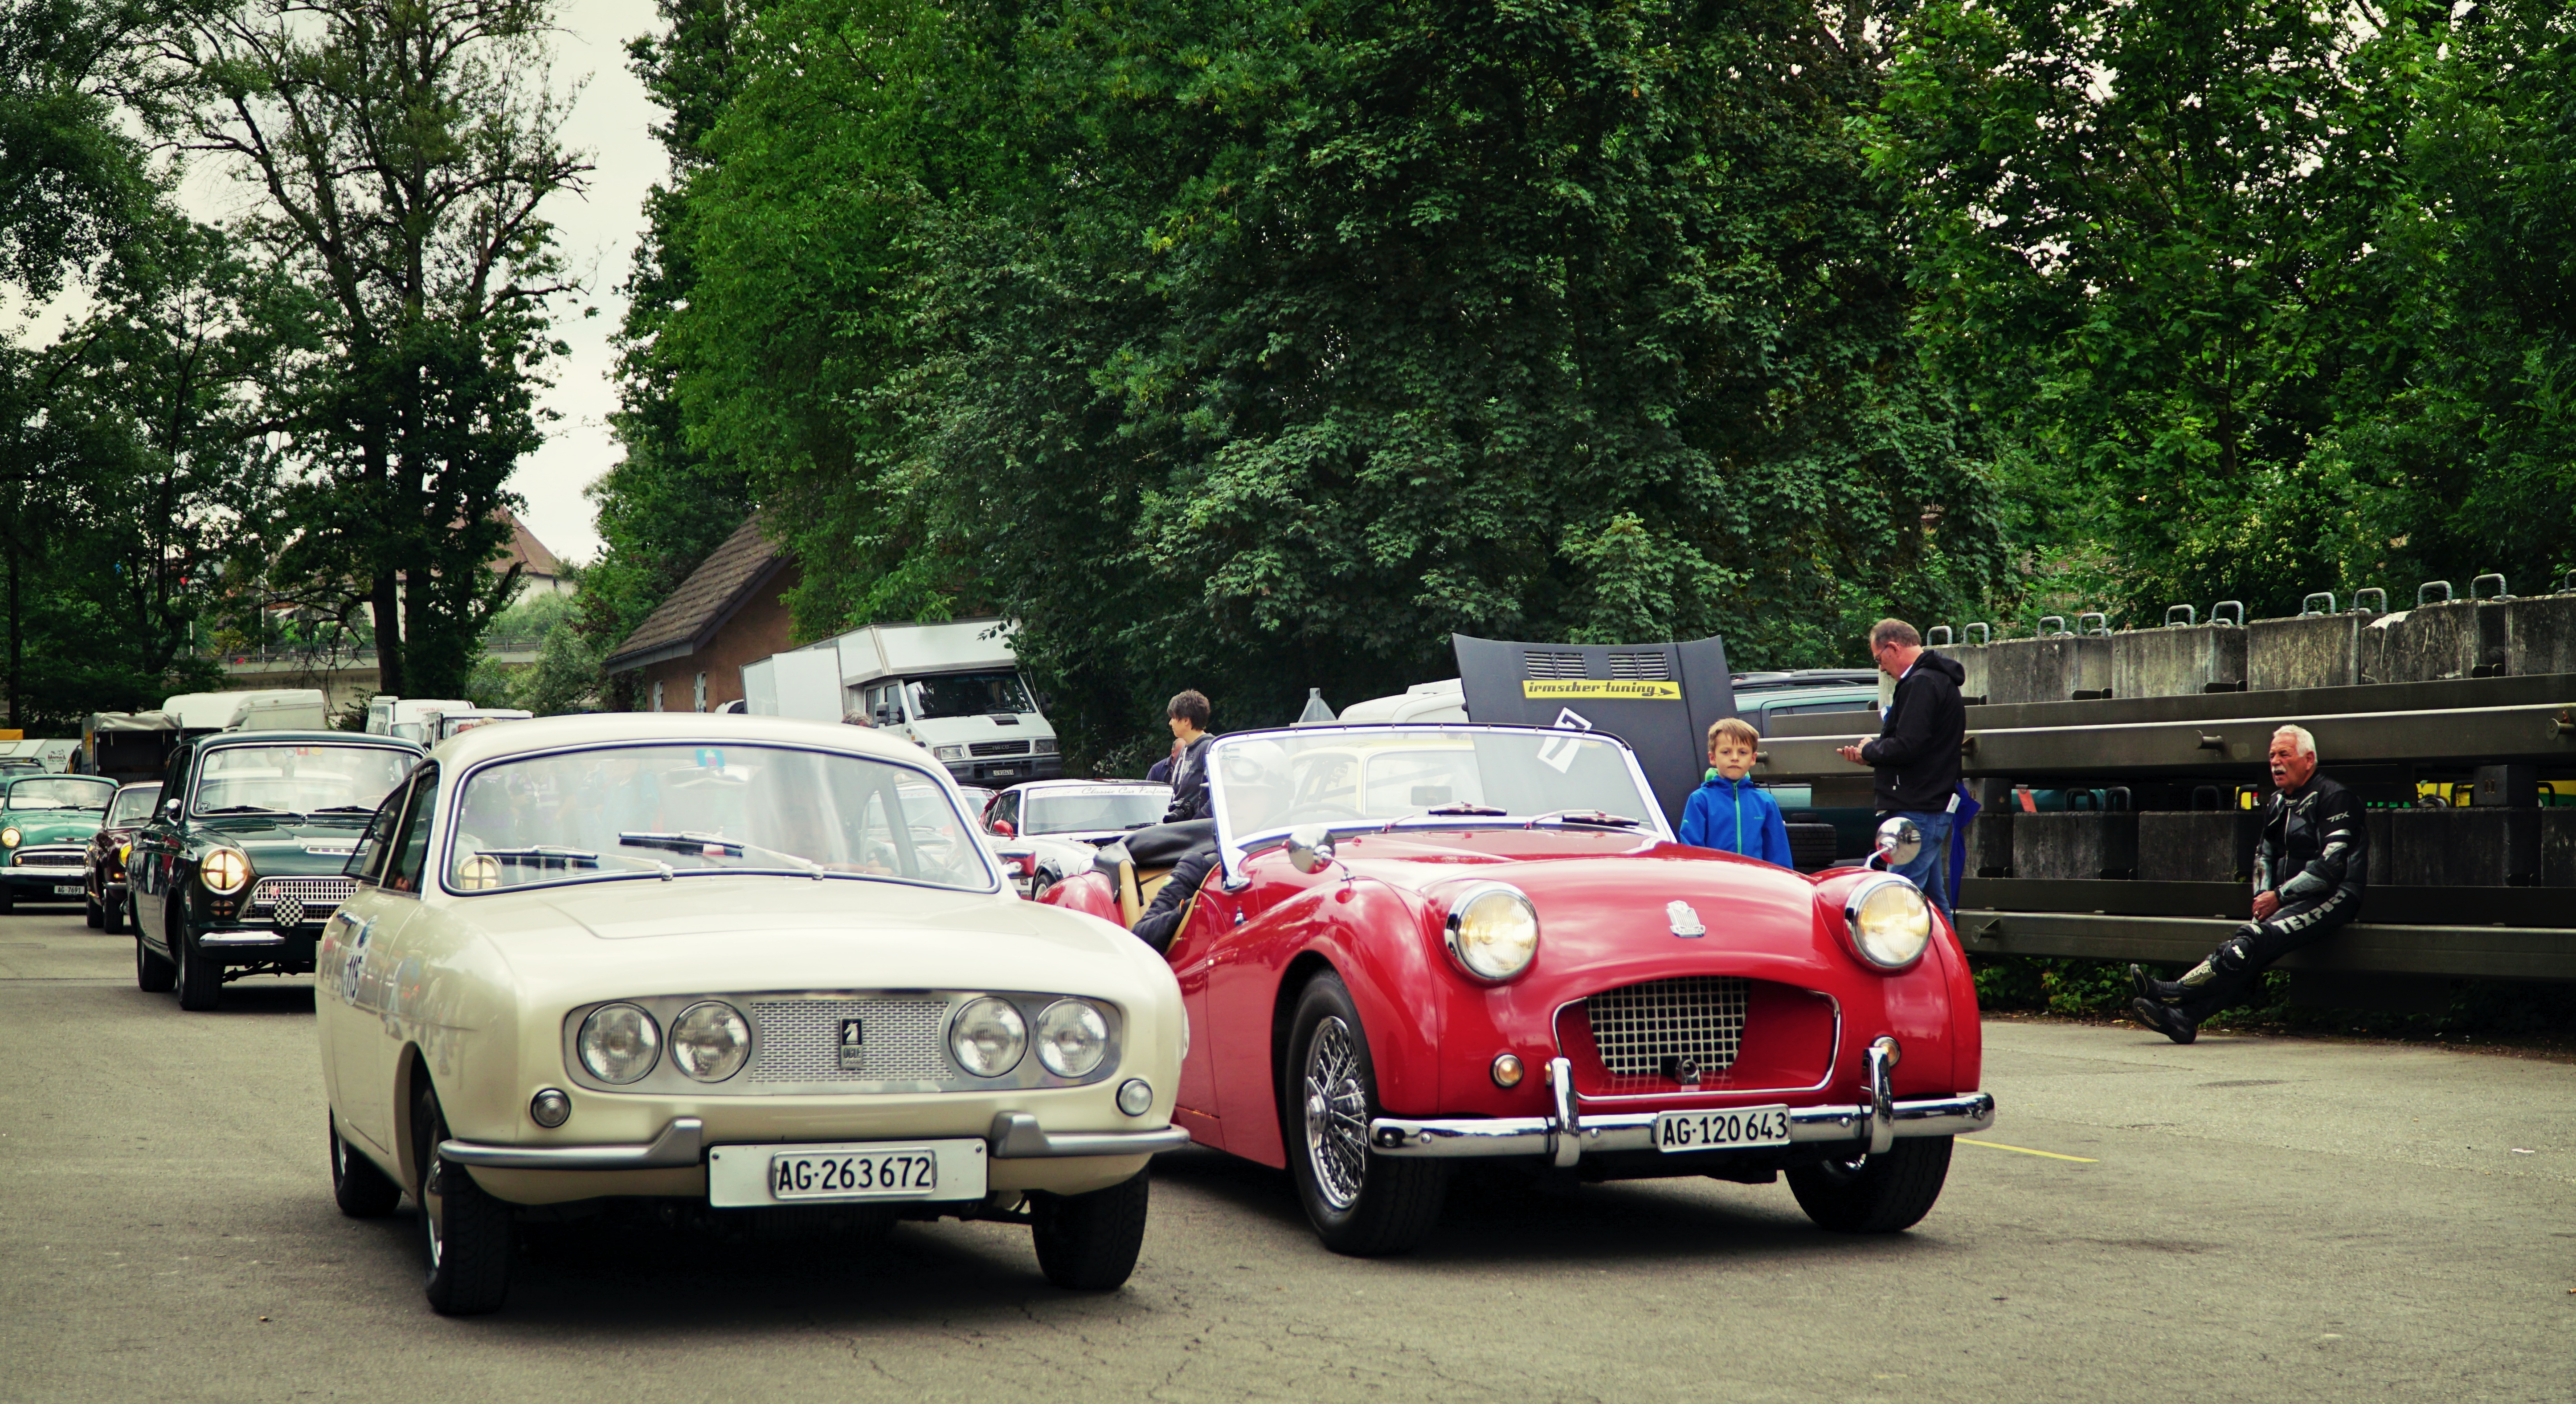
car, automobile, retro, vehicle, classic car, sports car, motor vehicle, vintage car, race car, sedan, oldtimer, classic, antique car, land vehicle, automobile make, automotive design